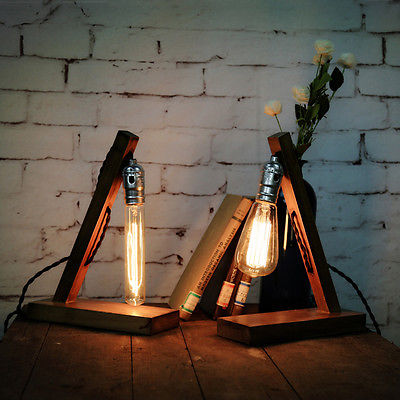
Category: lamp